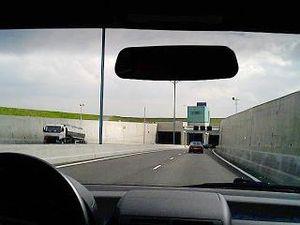
Le présent article recense les tunnels les plus longs au monde en service mais exclut les tunnels de métro et les tunnels canaux. Le plus long tunnel destiné au transport de personnes au monde est la Ligne 3 du métro de Canton.